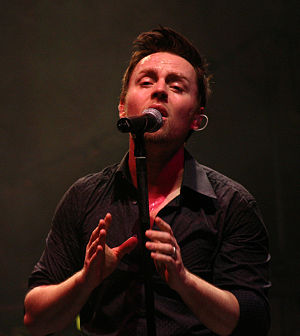
Darren Hayes
Darren Hayes i 2006.
Darren Stanley Hayes, er en australsk singer-songwriter.